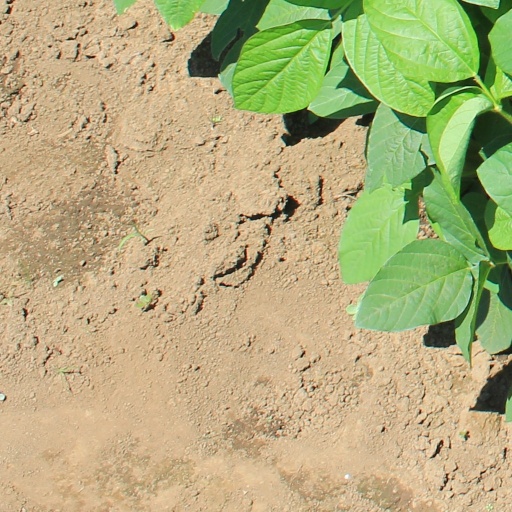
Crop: soybean